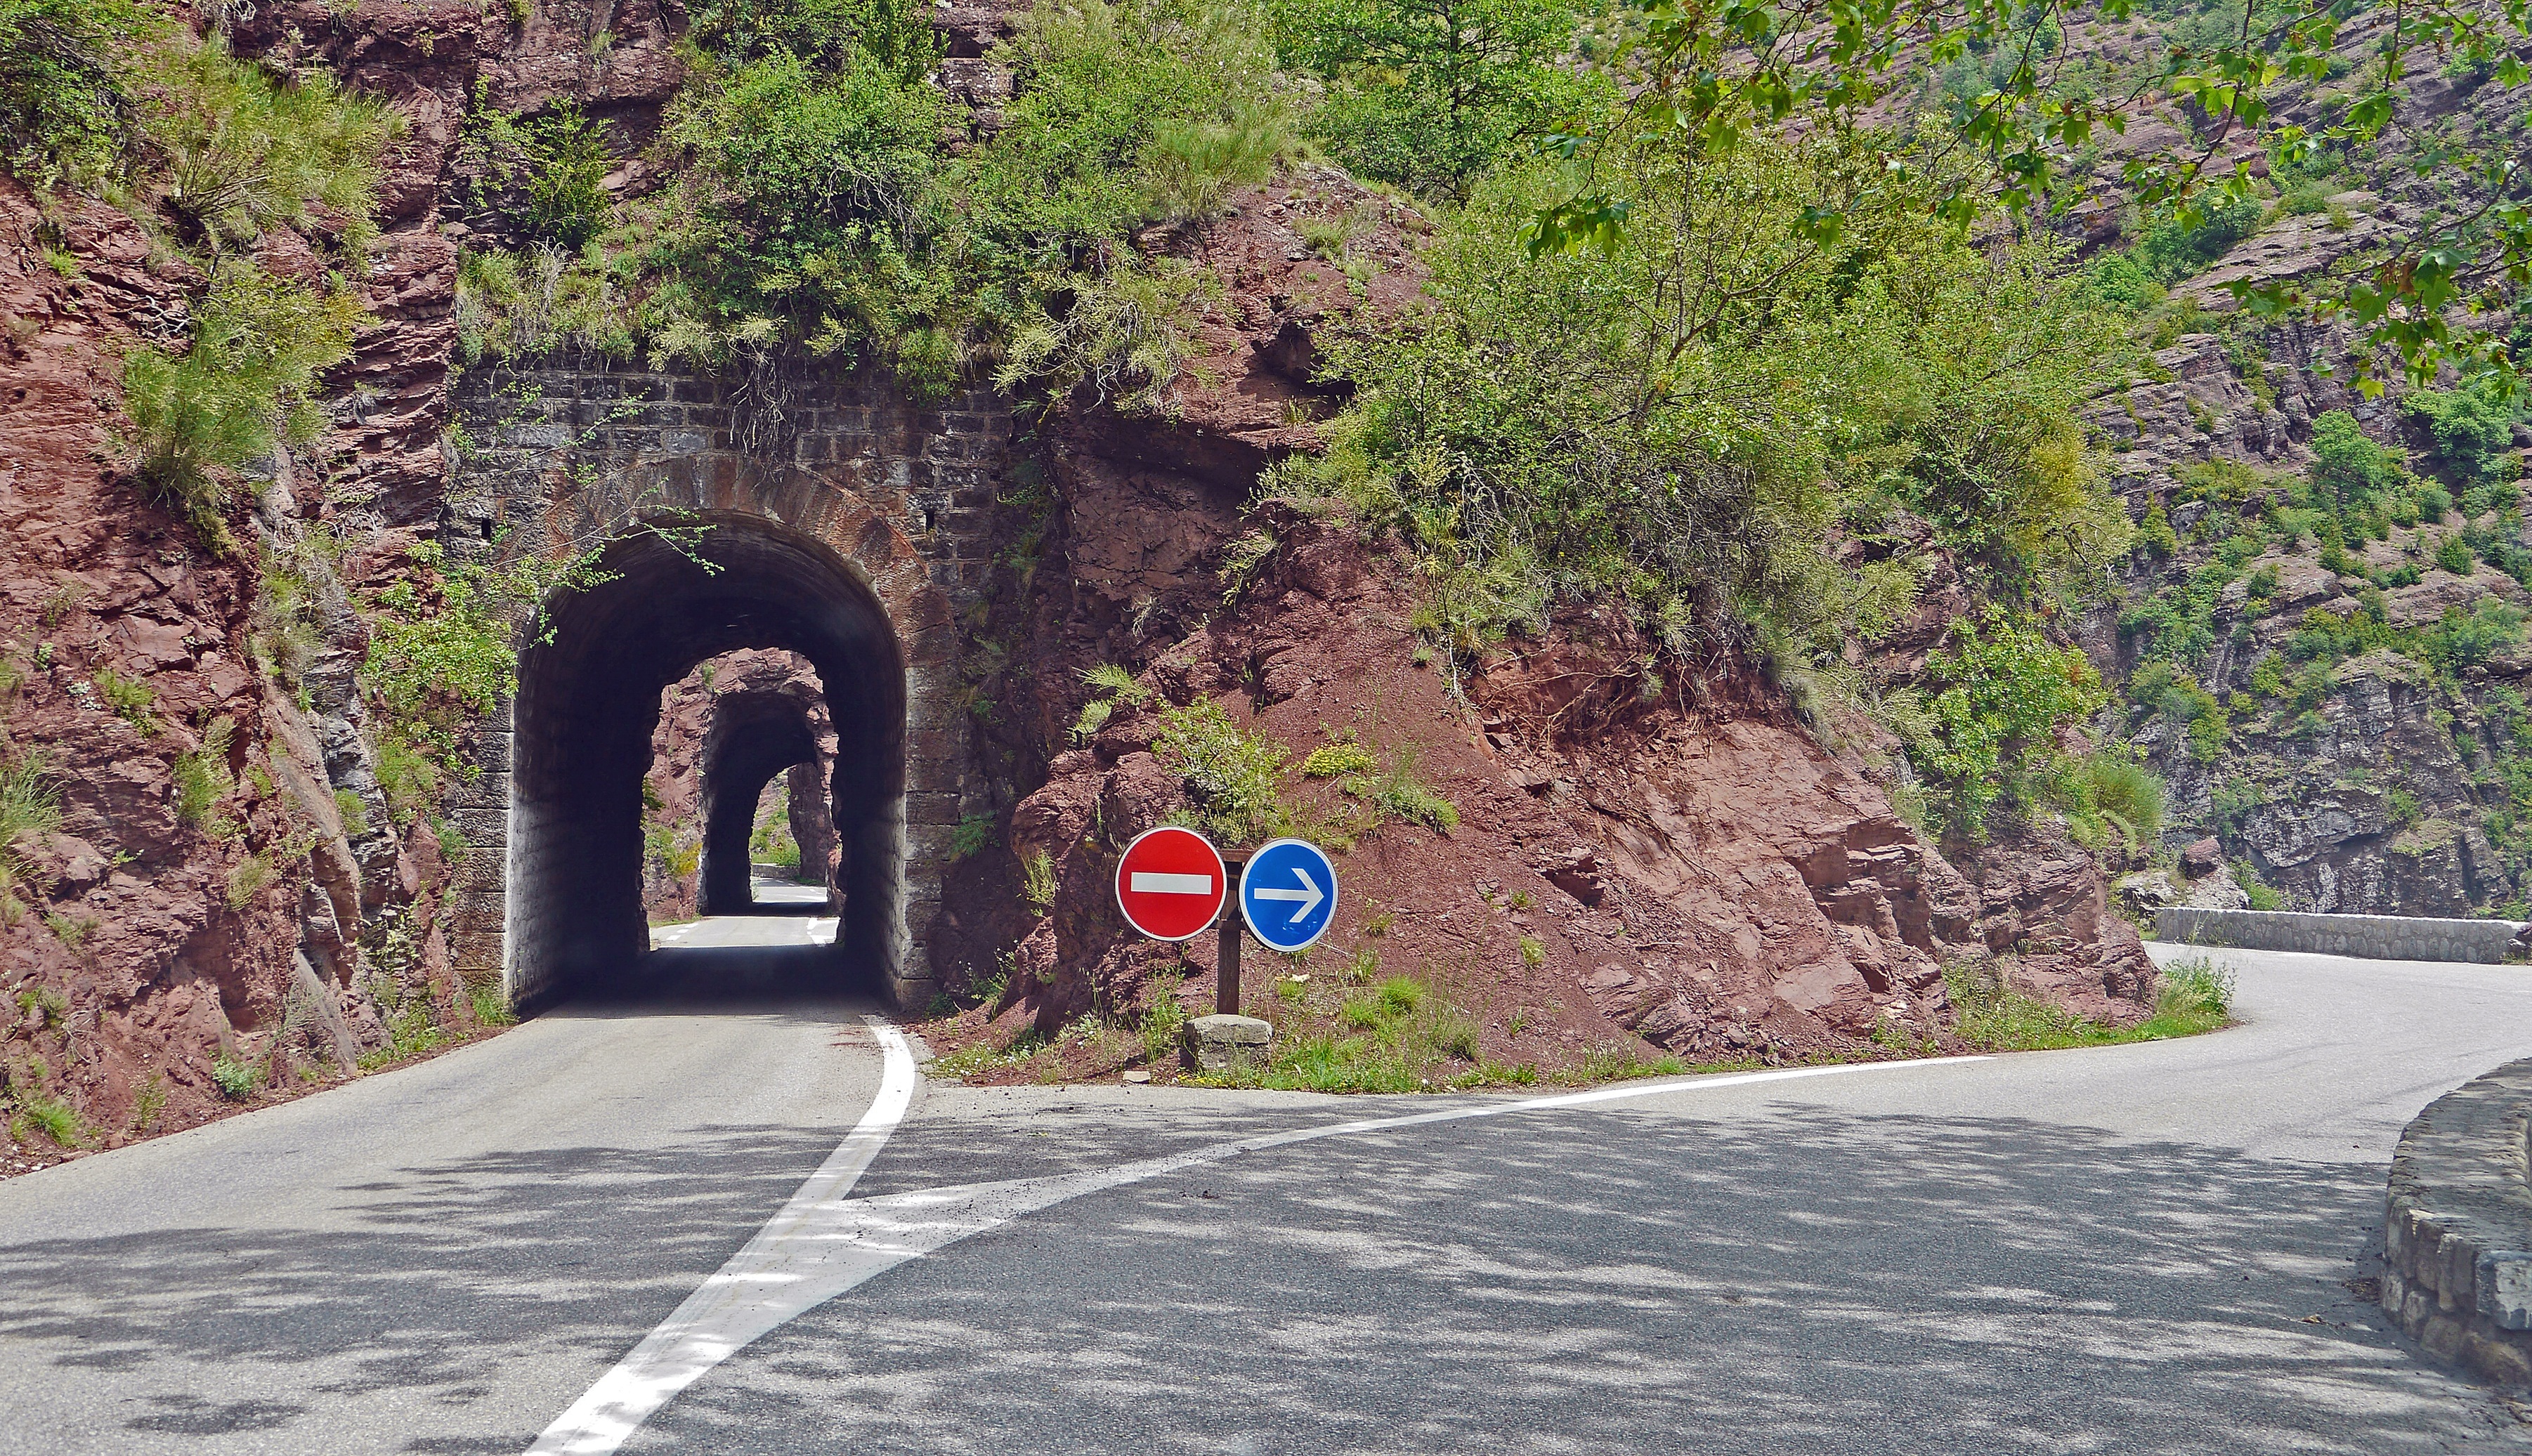
road, trail, tunnel, arch, alpine, steep, canyon, mountain road, mountains, infrastructure, curves, picturesque, eng, south of france, red rocks, bypass, alpes maritimes, daluis gorges, le var, maritime alps, traffic management